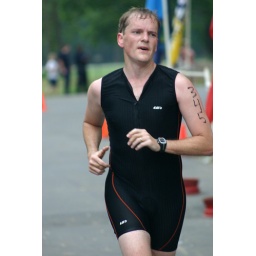
June 1st LR Sprint TRI with the swim in the ski lake and the bike and run on the NLR River trail